The Last Don 2

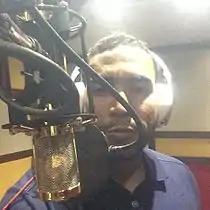

Don Omar's most recent album was the Latin Grammy winner compilation , released in 2012, but his most recent studio album was , released in 2010. "The Last Don 2" is the sequel of Don Omar's first studio album, "The Last Don", released in 2003. In 2014 were released two singles, «Pura Vida» and «Nada Cambiará» featuring Xavi The Destroyer, which were originally part of the track list, but after some time the songs were suppressed of it. The song «Finge Que Me Amas» featuring Tony Dize was released in Tony's album, "La Melodía De La Calle: 3rd Season", instead of this one. Between 2014 and 2015 were released the tracks previews, and in 2015 was confirmed the album's track list, suppressing the intro «Il Capo», which uses the chorus of Ray Charles' single «Hit the Road Jack» and was also part of the original production.